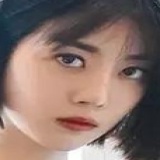
diễn viên Lý Khê Nhuế